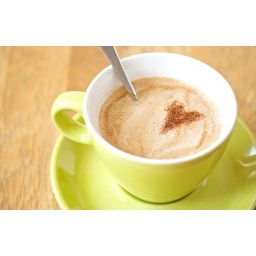
Back home in Stockholm again, celebrating sunday morning with well deserved a cup of coffe